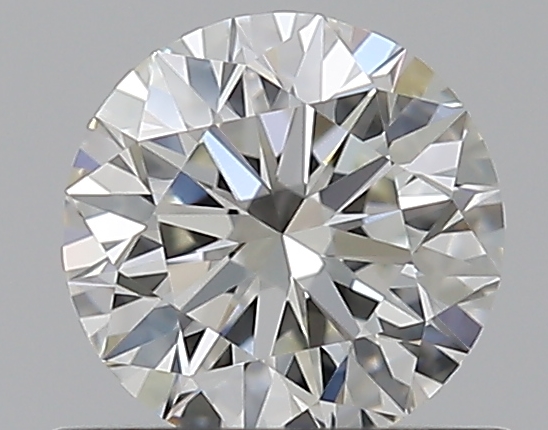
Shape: round
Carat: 0.54
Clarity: VVS2
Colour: I
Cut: EX
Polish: EX
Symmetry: EX
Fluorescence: N
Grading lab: GIA
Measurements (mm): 5.18 x 5.21 x 3.23